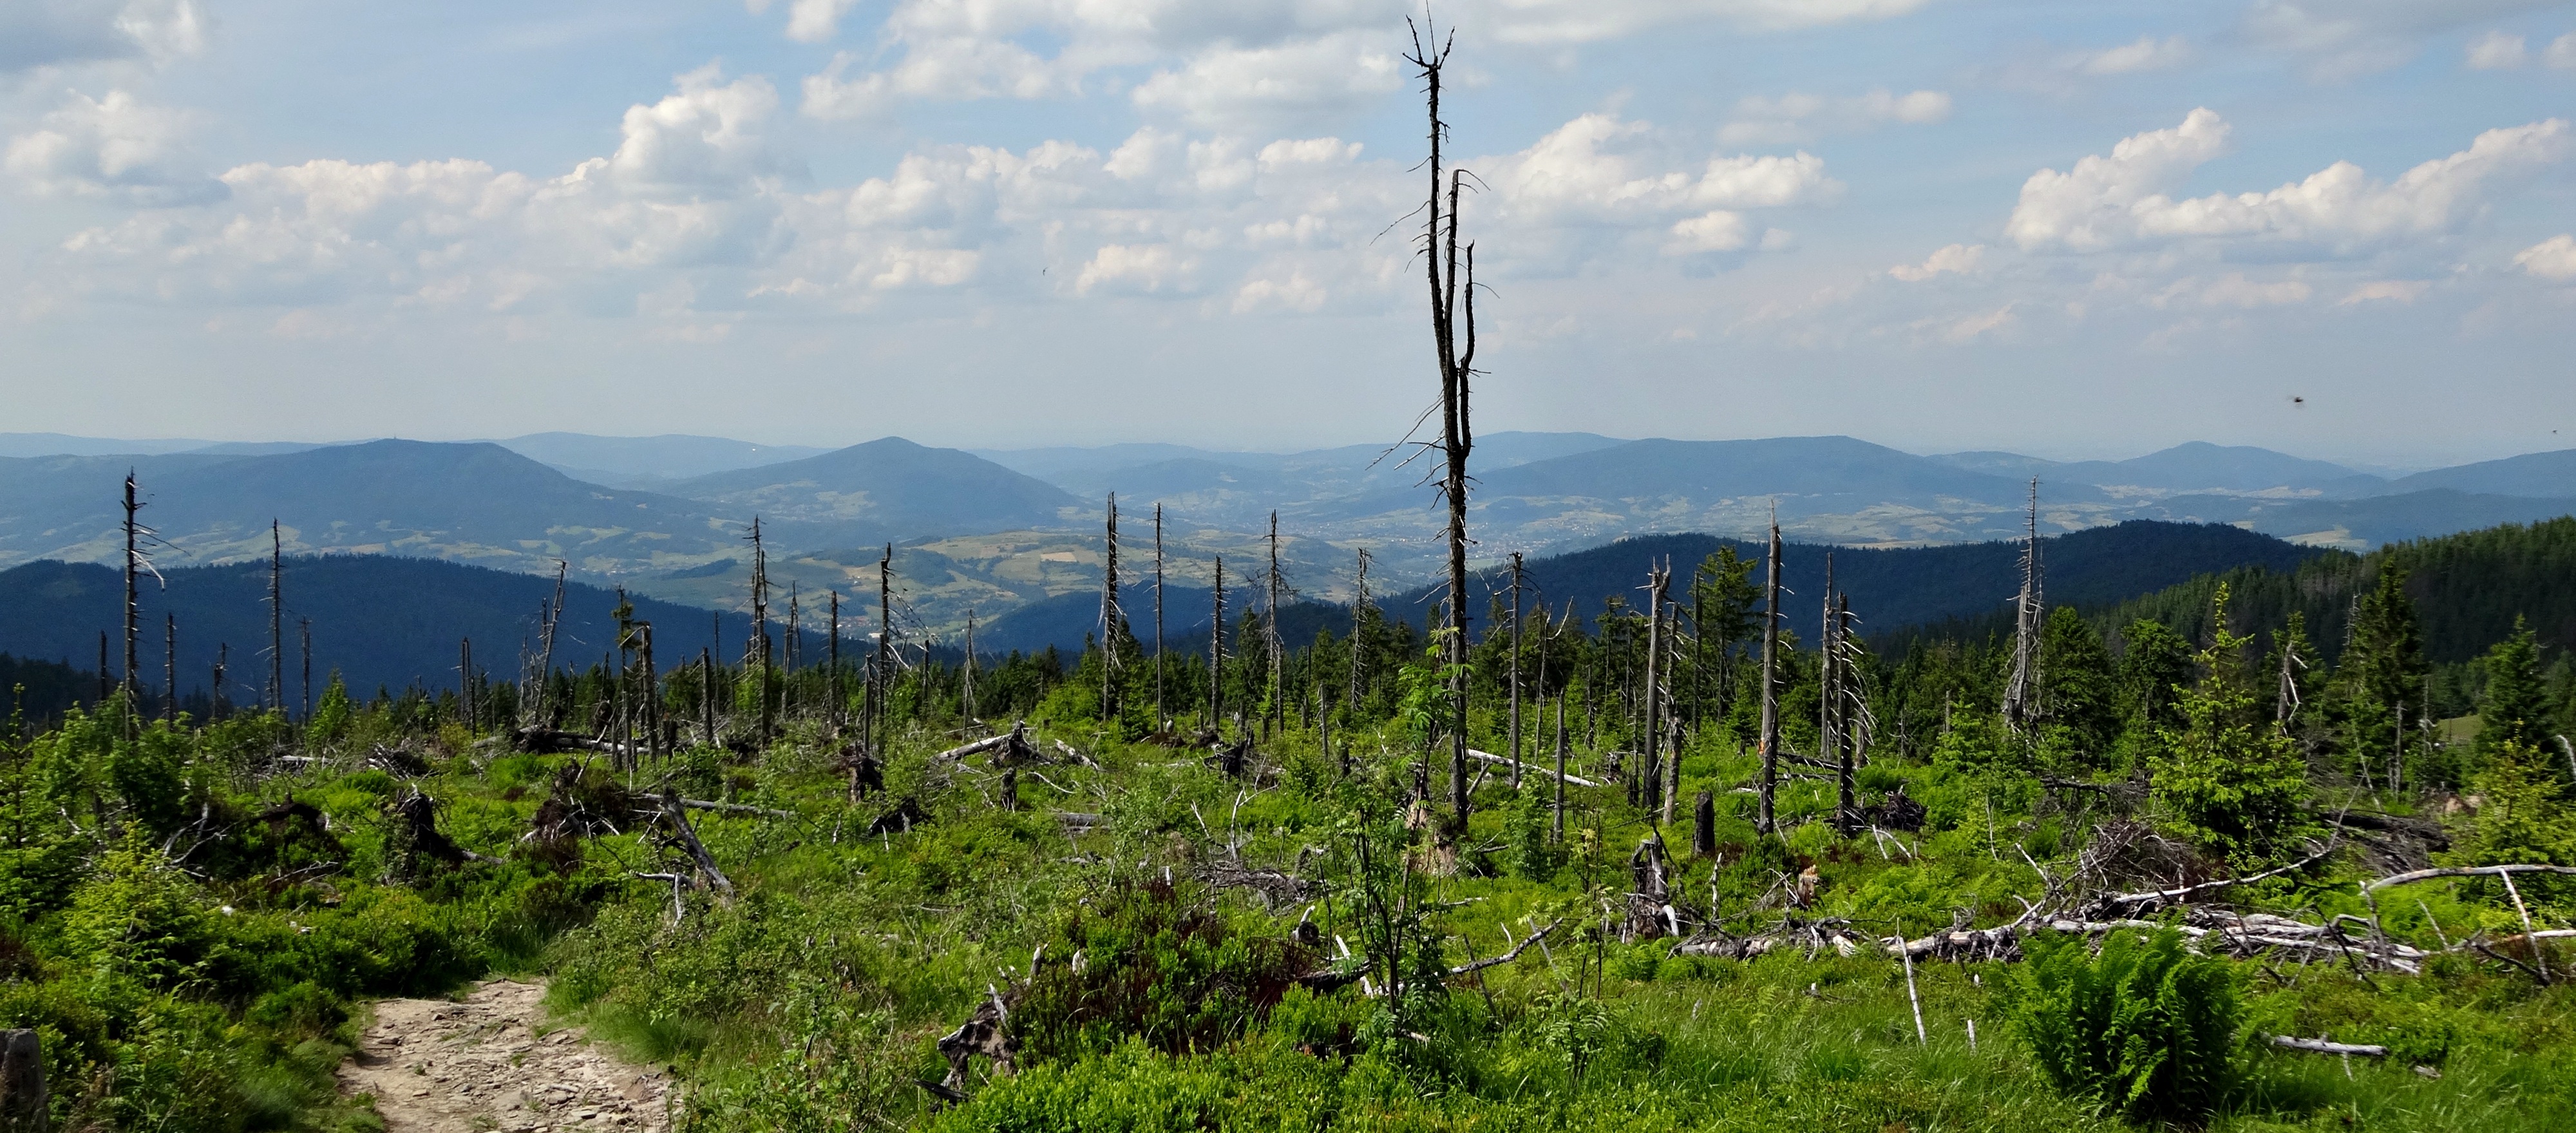
landscape, tree, nature, forest, wilderness, mountain, hiking, meadow, hill, flower, valley, mountain range, ridge, mountains, hot, poland, plateau, beauty, habitat, ecosystem, hiking trail, turbacz, natural environment, geographical feature, mountainous landforms